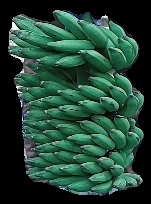
Variety: elakki-bale
Grade: grade1